We Will Bury You

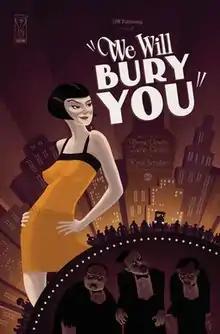
Issue 3 cover by Trevor Hutchison

We Will Bury You is a comic book miniseries written by brother–sister team Brea Grant and Zane Grant. The first issue was published in the United States on February 24, 2010. The fourth and final issue was published in June 2010.